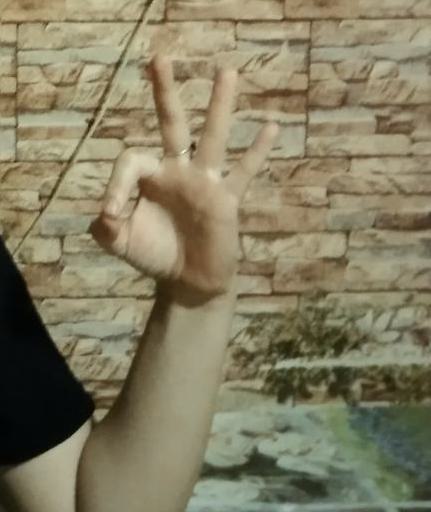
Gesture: ok